David H. Shinn

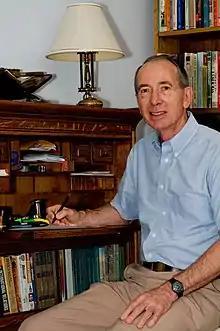

David H. Shinn (born June 9, 1940) is an American diplomat and professor. He is an adjunct professor of International Affairs at The George Washington University's Elliott School of International Affairs. His diverse career in the foreign service of the United States has included ambassadorships to Ethiopia and Burkina Faso. Shinn is also a frequent commentator in the news media on political issues, and has provided consultancy to the U.S. government on Horn of Africa related matters as well as Sino-African relations.